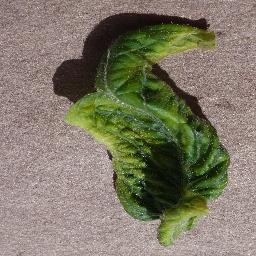
Label: Tomato___Tomato_Yellow_Leaf_Curl_Virus